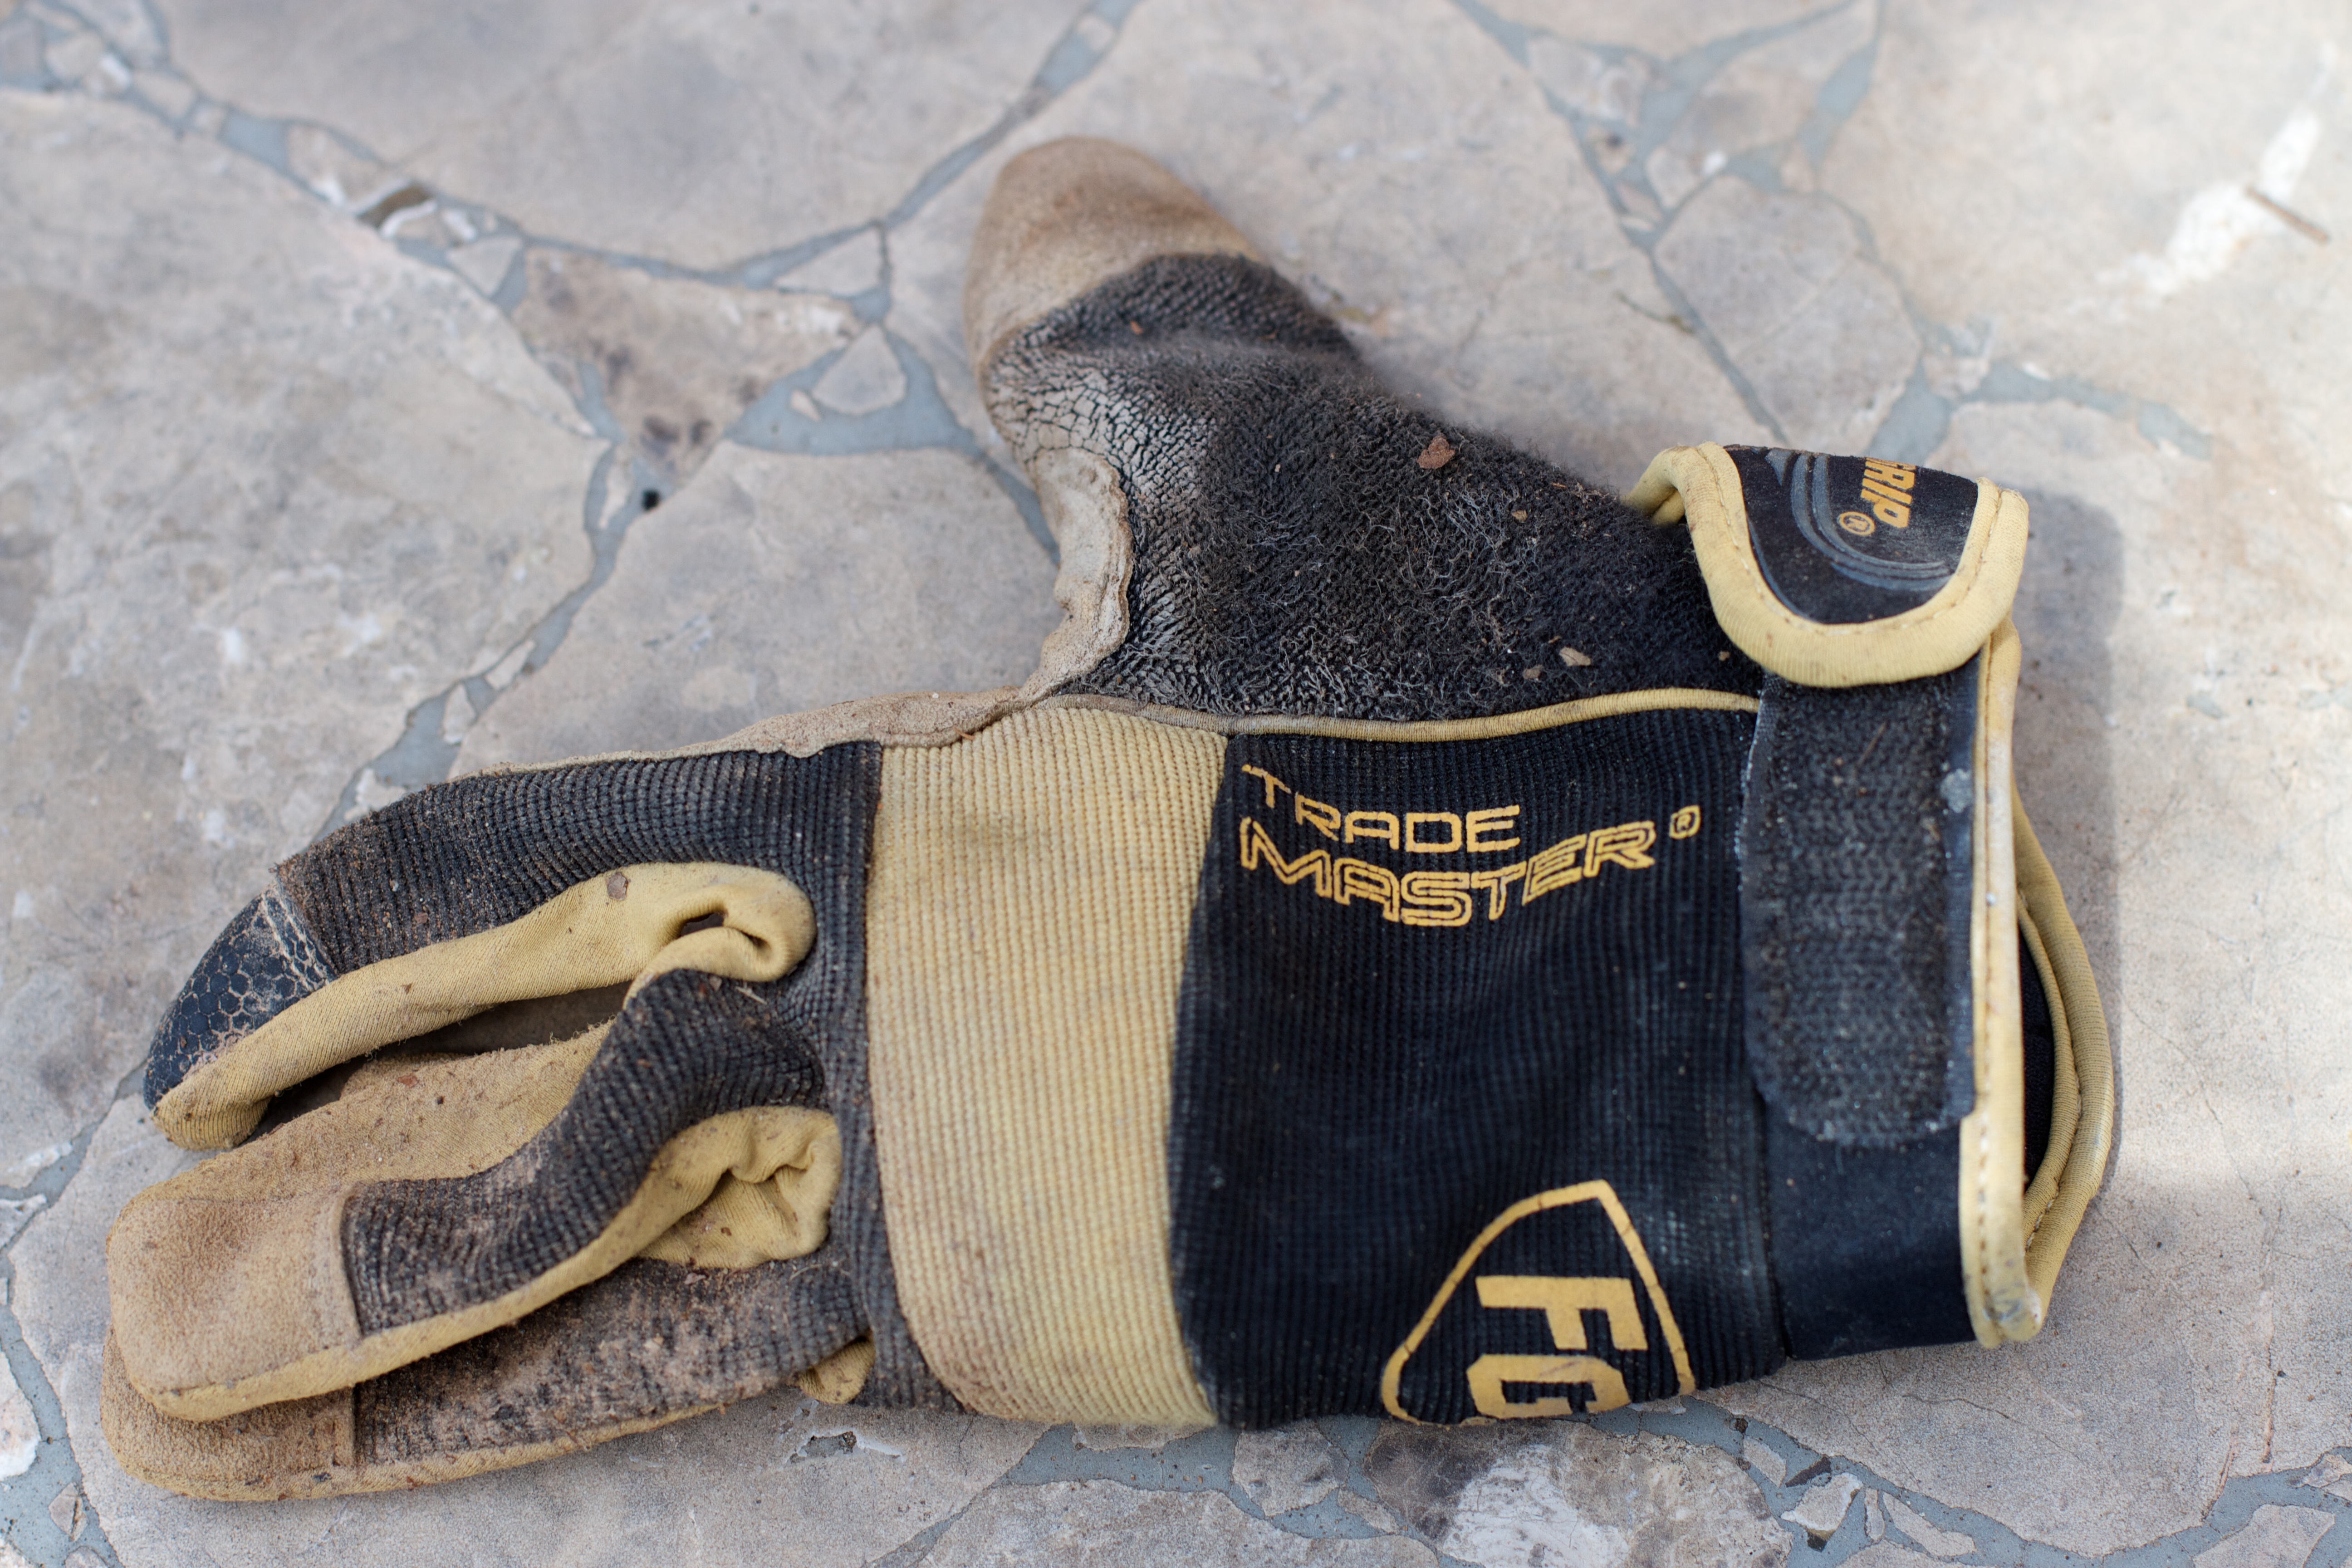
shoe, textile, art, footwear